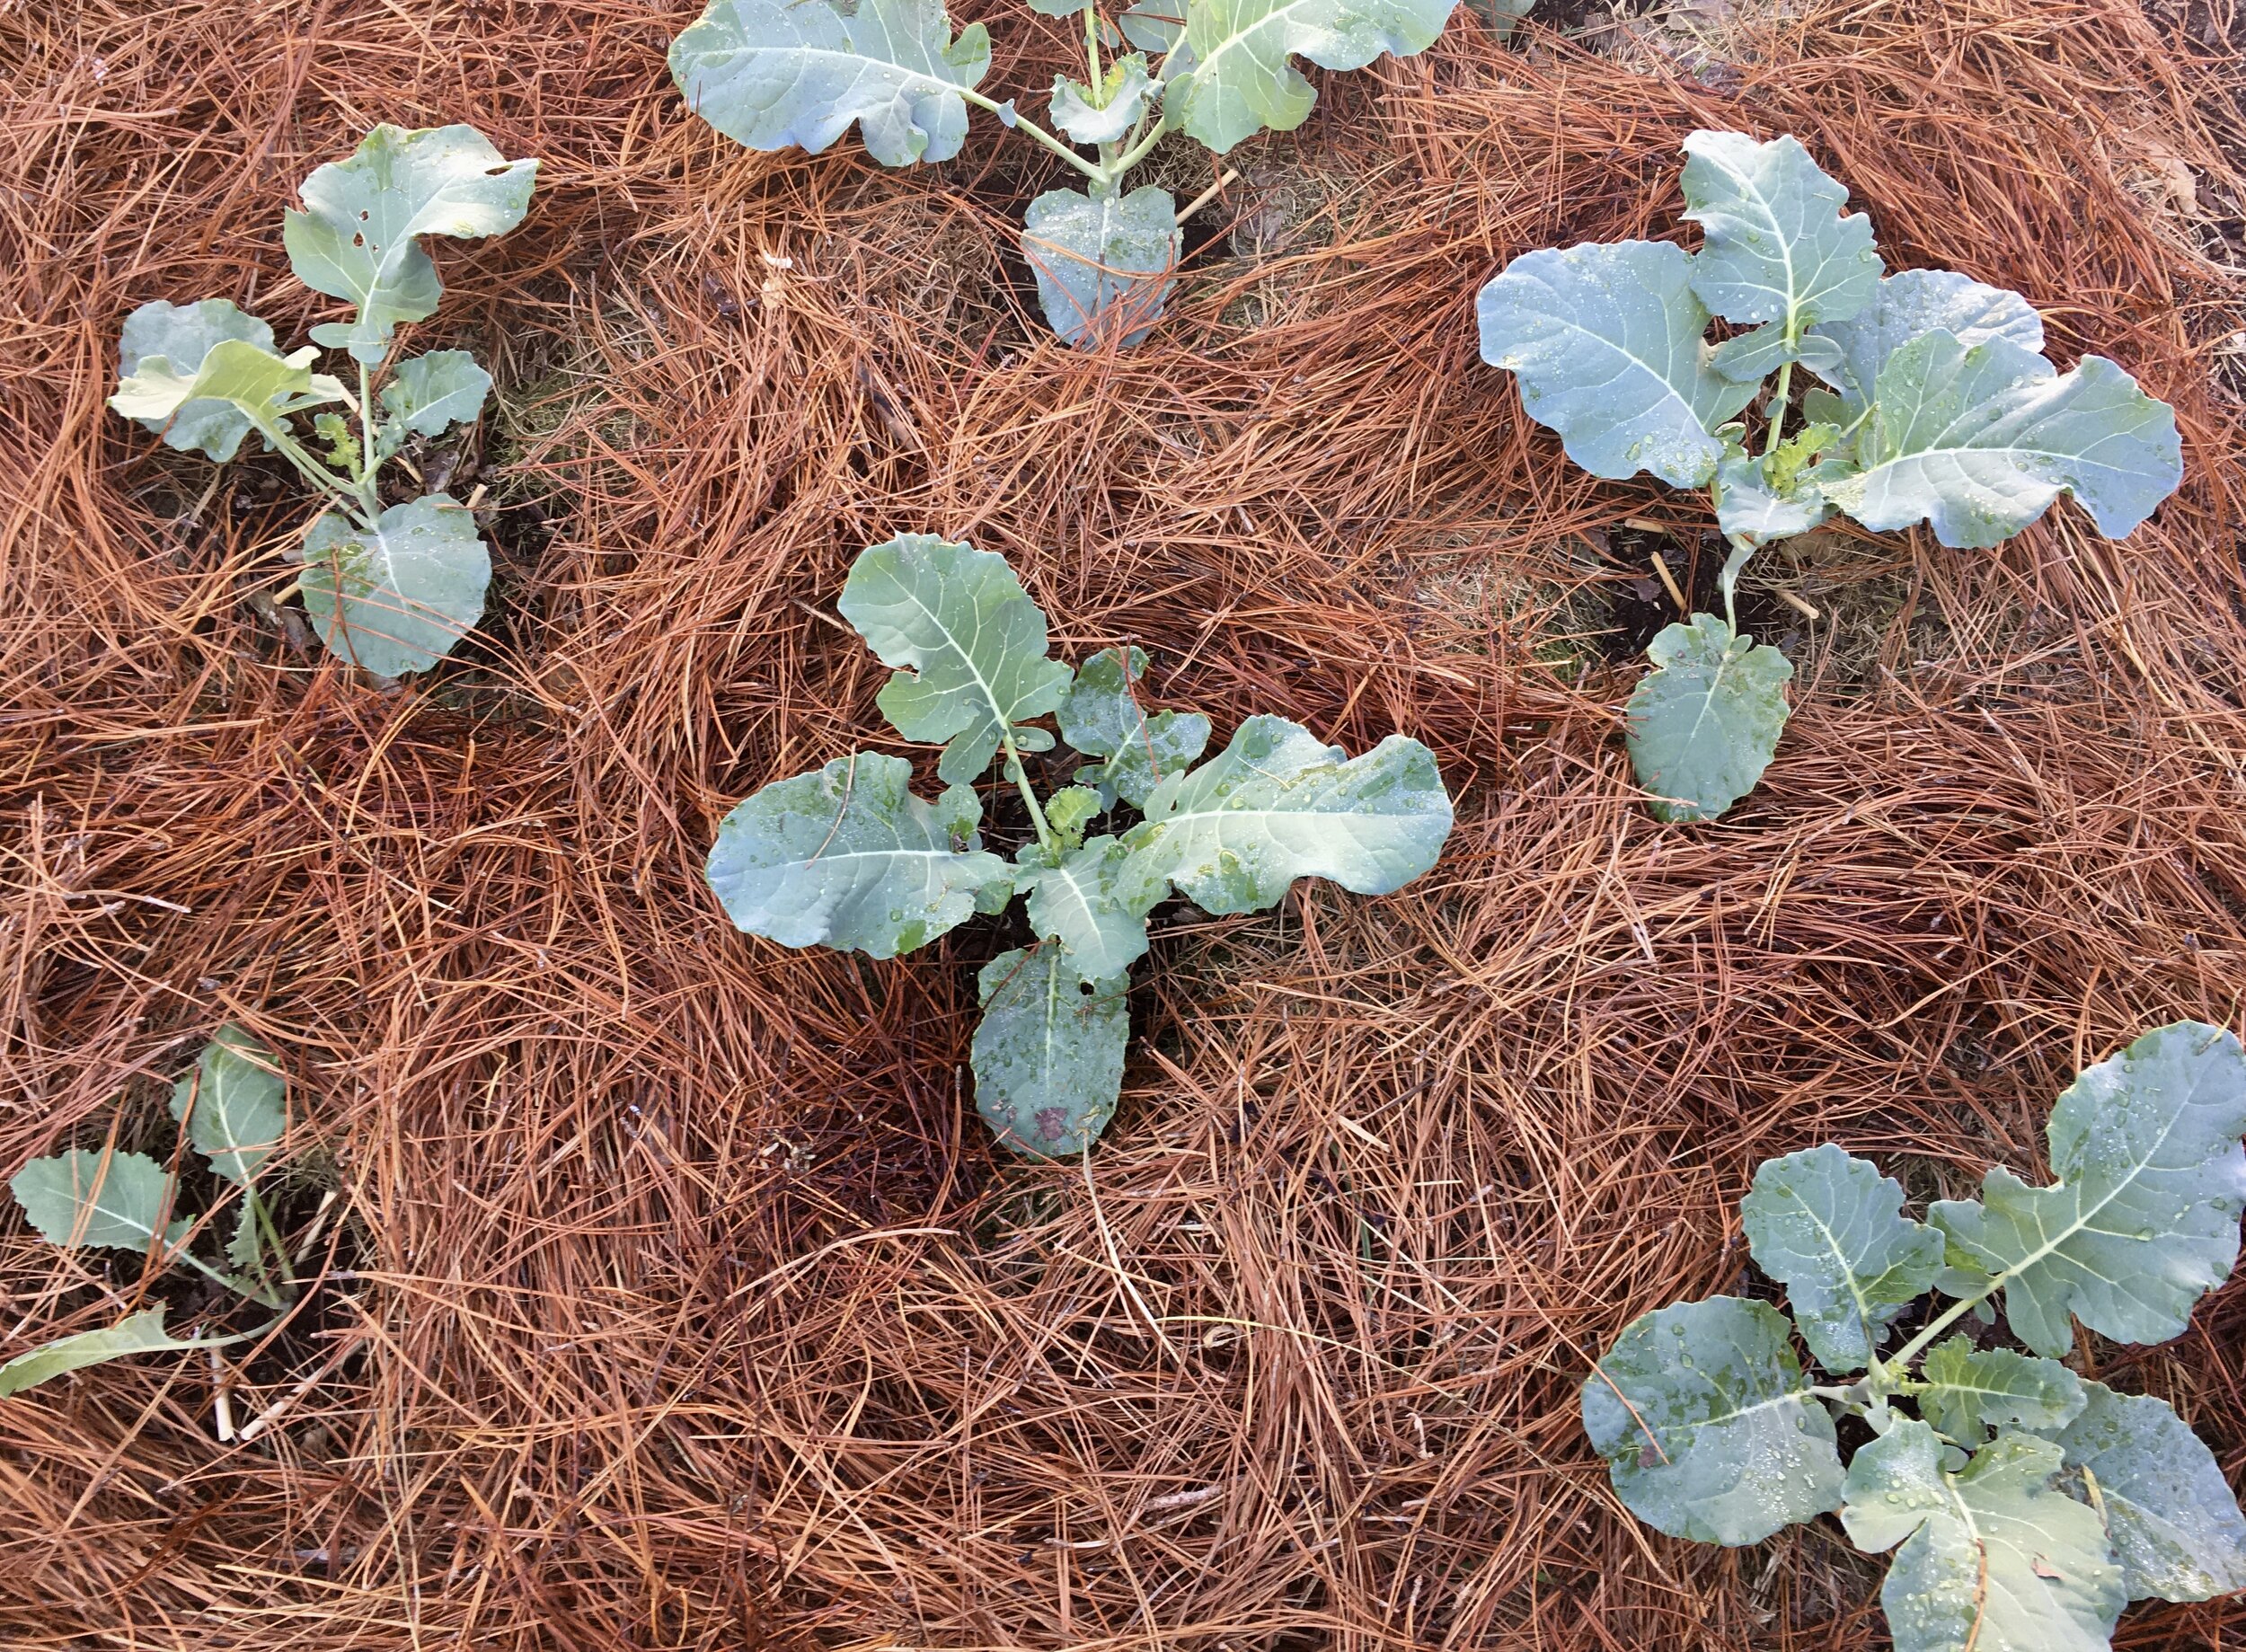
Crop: unknown
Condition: broccoli